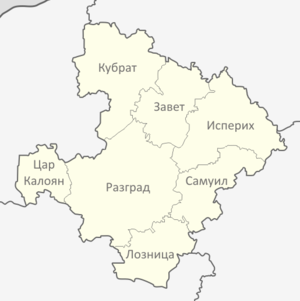
Razgrad (provins)
Razgrad-provinsen med angivelse af kommuner og byer.
Razgrad er en af de 28 provinser i Bulgarien, beliggende i den nordøstlige del af landet, grænsende til Sjumen-, Targovisjte-, Ruse- og Silistra-provinserne. Provinsen har et areal på 2.637 kvadratkilometer og et indbyggertal på 152.417.